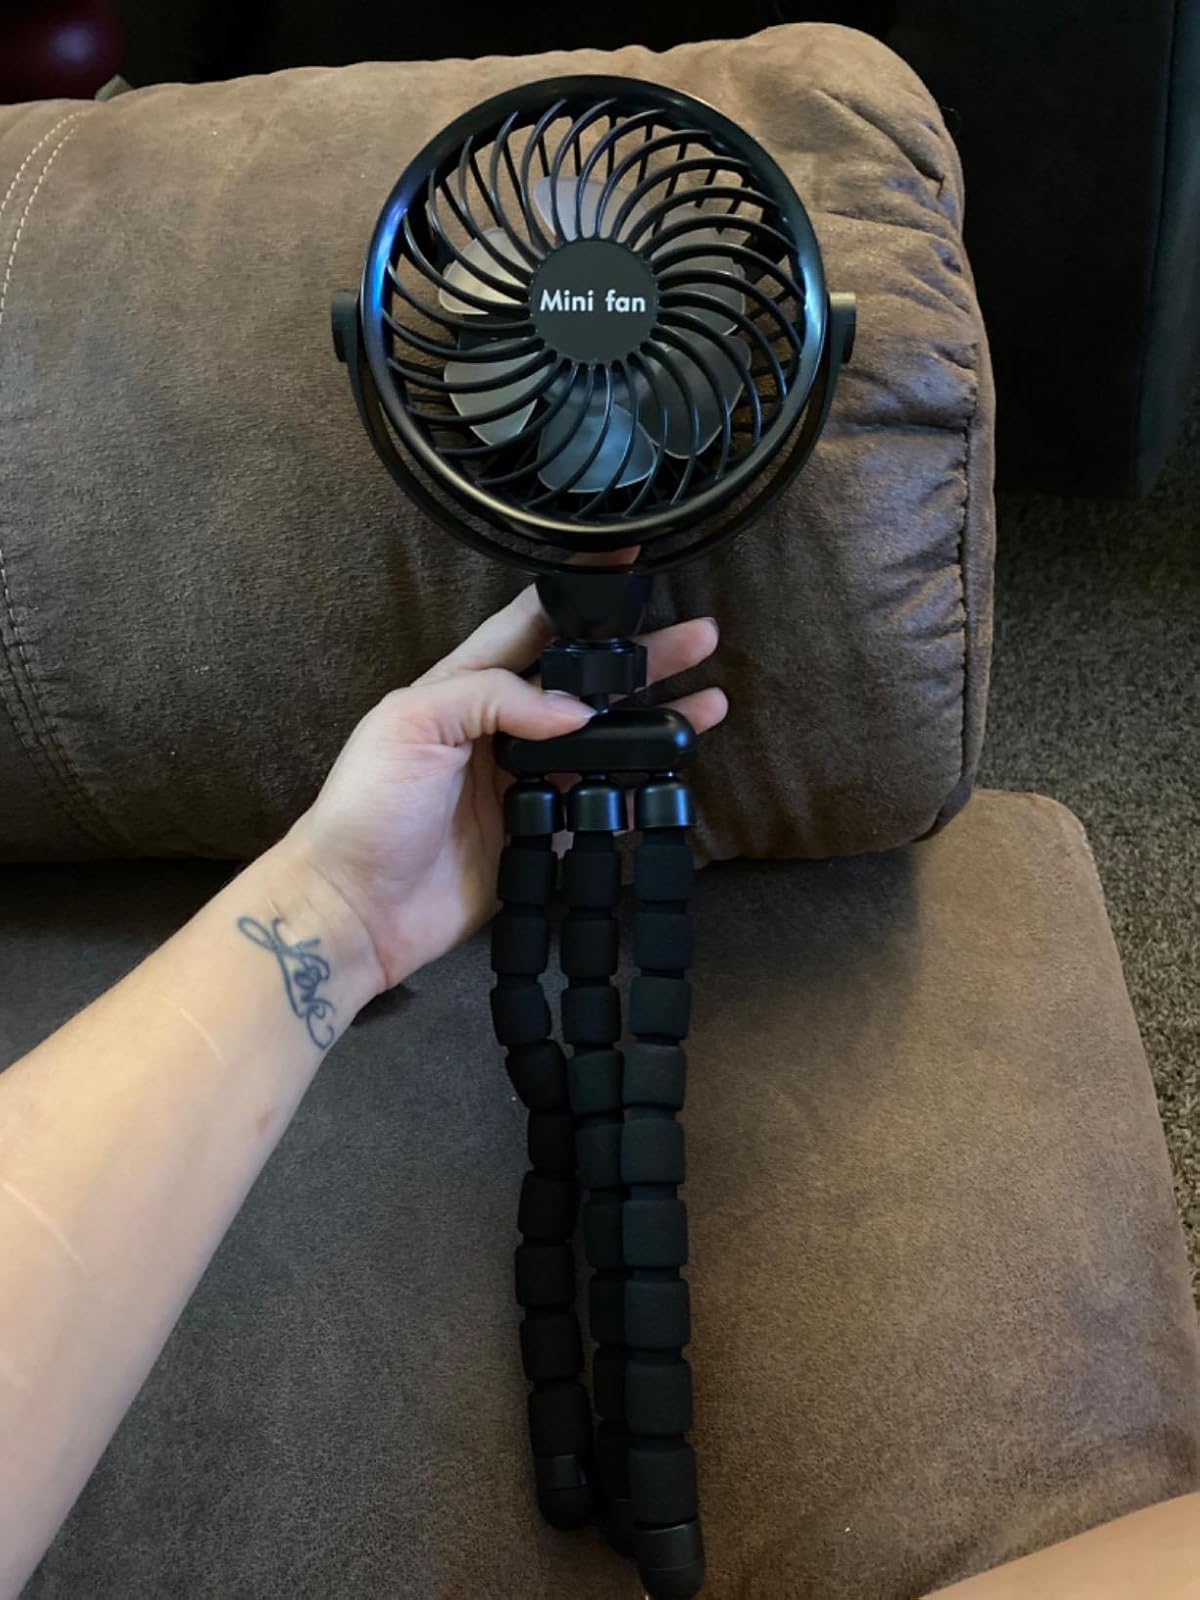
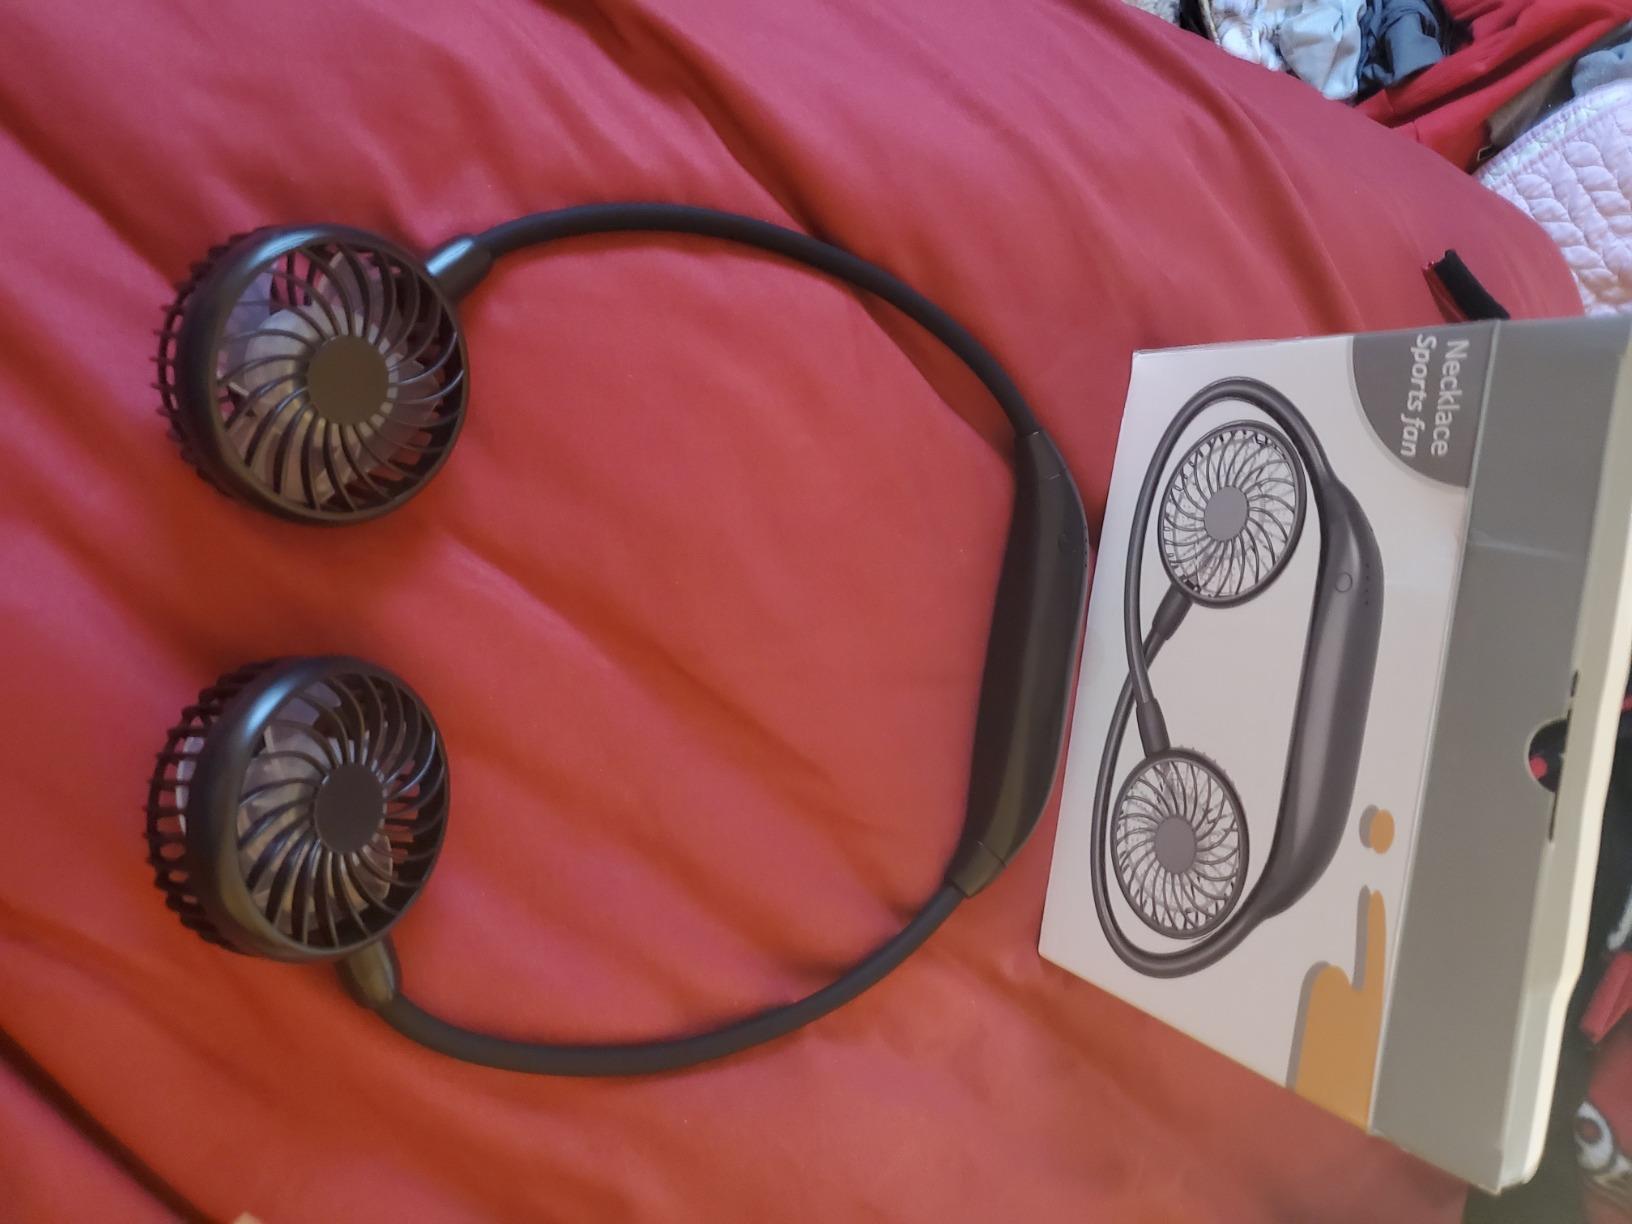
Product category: fan
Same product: no